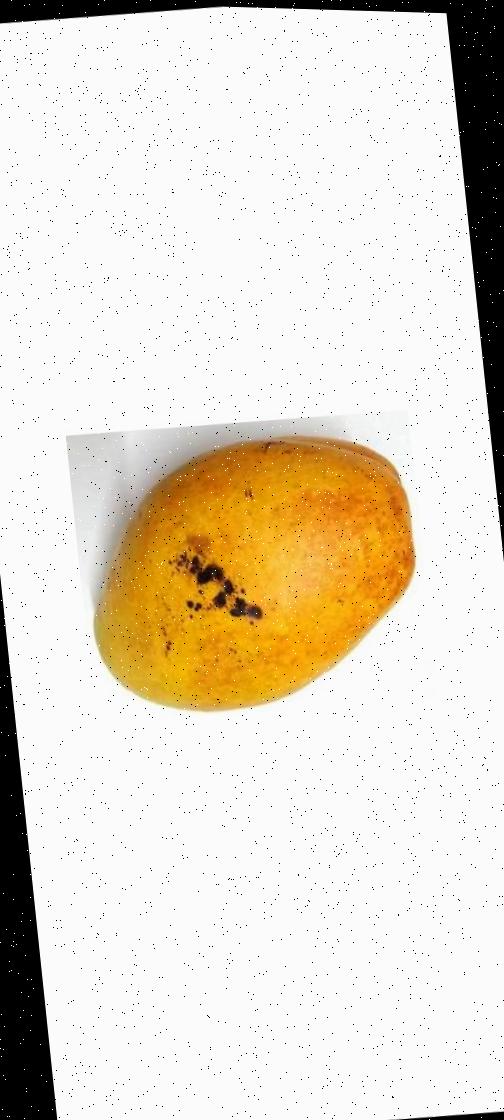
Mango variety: Bari-11